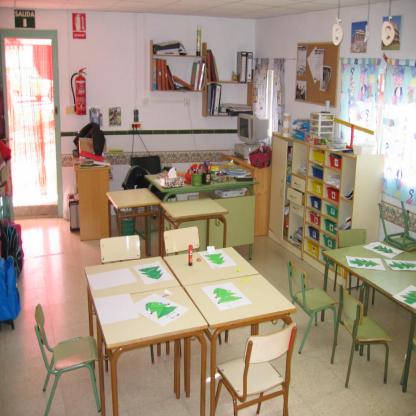
Scene: Indoor